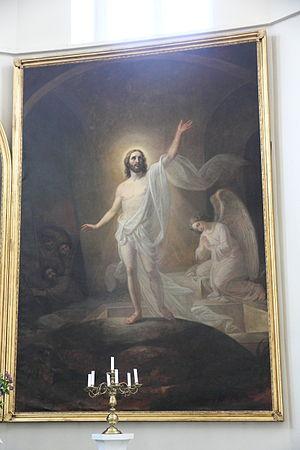
Robert Wilhelm Ekman est un artiste peintre et professeur significatif du romantisme et du nationalisme romantique finlandais.
L'église de Tyrvää est une église située dans le quartier de Tyrvää à Sastamala en Finlande.